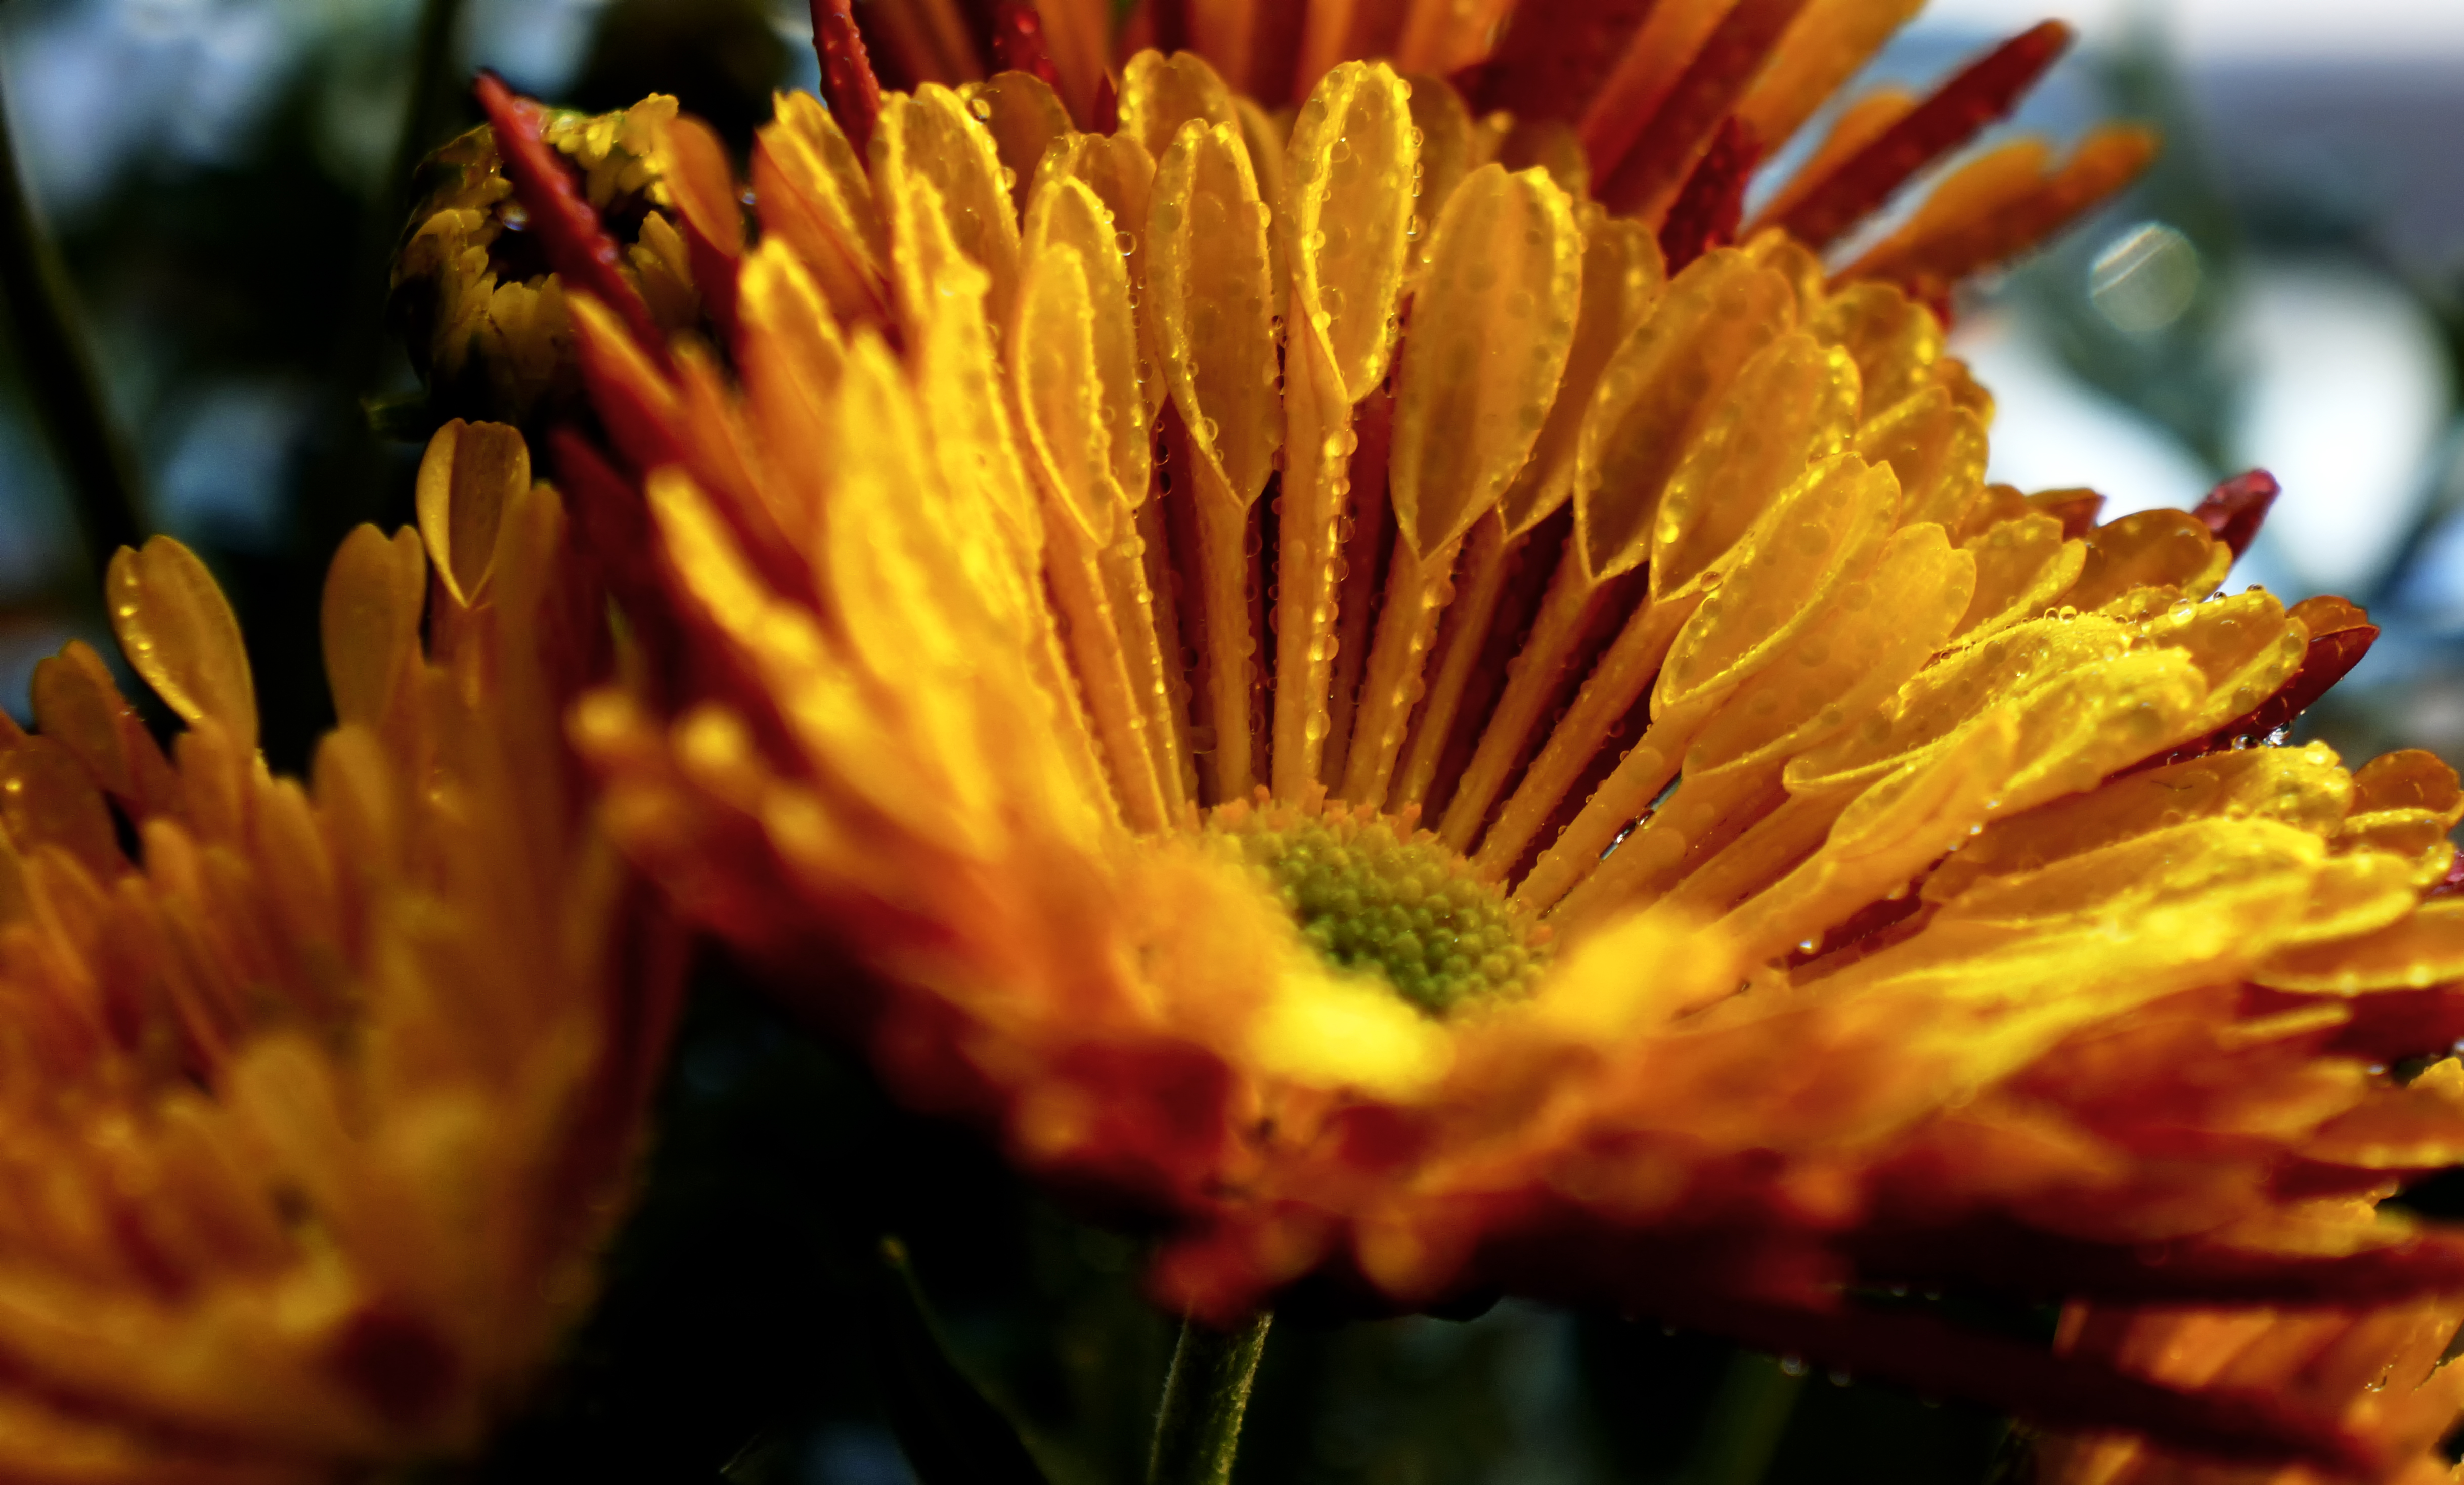
nature, plant, photography, leaf, flower, petal, pollen, macro, autumn, indoor, botany, yellow, flora, wildflower, flowers, close up, macro photography, flowering plant, daisy family, calendula, plant stem, land plant